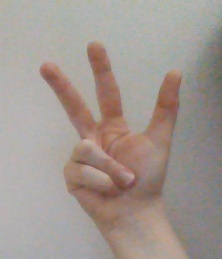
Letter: al